Enron

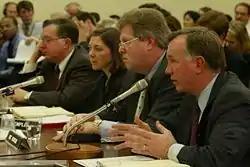
Arthur Andersen employees, from left, Michael C. Odom, Nancy Temple, Dorsey Baskin Jr., and C.E. Andrews are sworn in as they appear before a House Committee on January 24, 2002.

The company was initially named HNG/InterNorth Inc., even though InterNorth was technically the parent. At the outset, Segnar was CEO but was soon fired by the board of directors to name Lay to the post. Lay moved its headquarters back to Houston and set out to find a new name, spending more than $100,000 in focus groups and consultants in the process. Lippincott & Margulies, the advertising firm responsible for the InterNorth identity five years prior, suggested "Enteron". During a meeting with employees on February 14, 1986, Lay announced his interest in this name change, which would be held to a stockholder vote on April 10. Less than a month from this meeting, on March 7, 1986, a spokesman for HNG/InterNorth rescinded the planned Enteron proposal, as since its announcement the name had come under scrutiny for being the same as a medical term for the intestines. This same press release saw the introduction of the Enron name, which would be the new name voted on come April.